Axel Pehrsson-Bramstorp

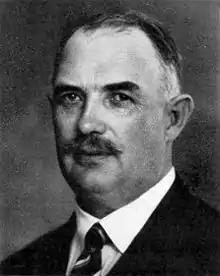

Axel Alarik Pehrsson-Bramstorp (born Axel Alarik Pehrsson; 19 August 1883 – 19 February 1954) was a Swedish politician and was Prime Minister of Sweden for a few months during 1936. As a parliamentarian he was known as Axel Pehrsson in Bramstorp, or just Bramstorp for short. In 1937 he officially added the name of his farm to his family name.